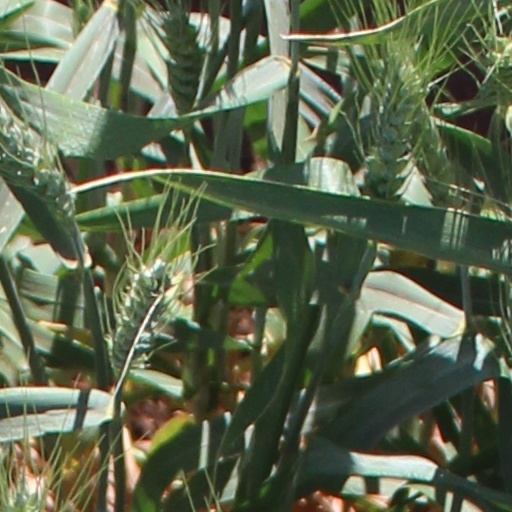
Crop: wheat